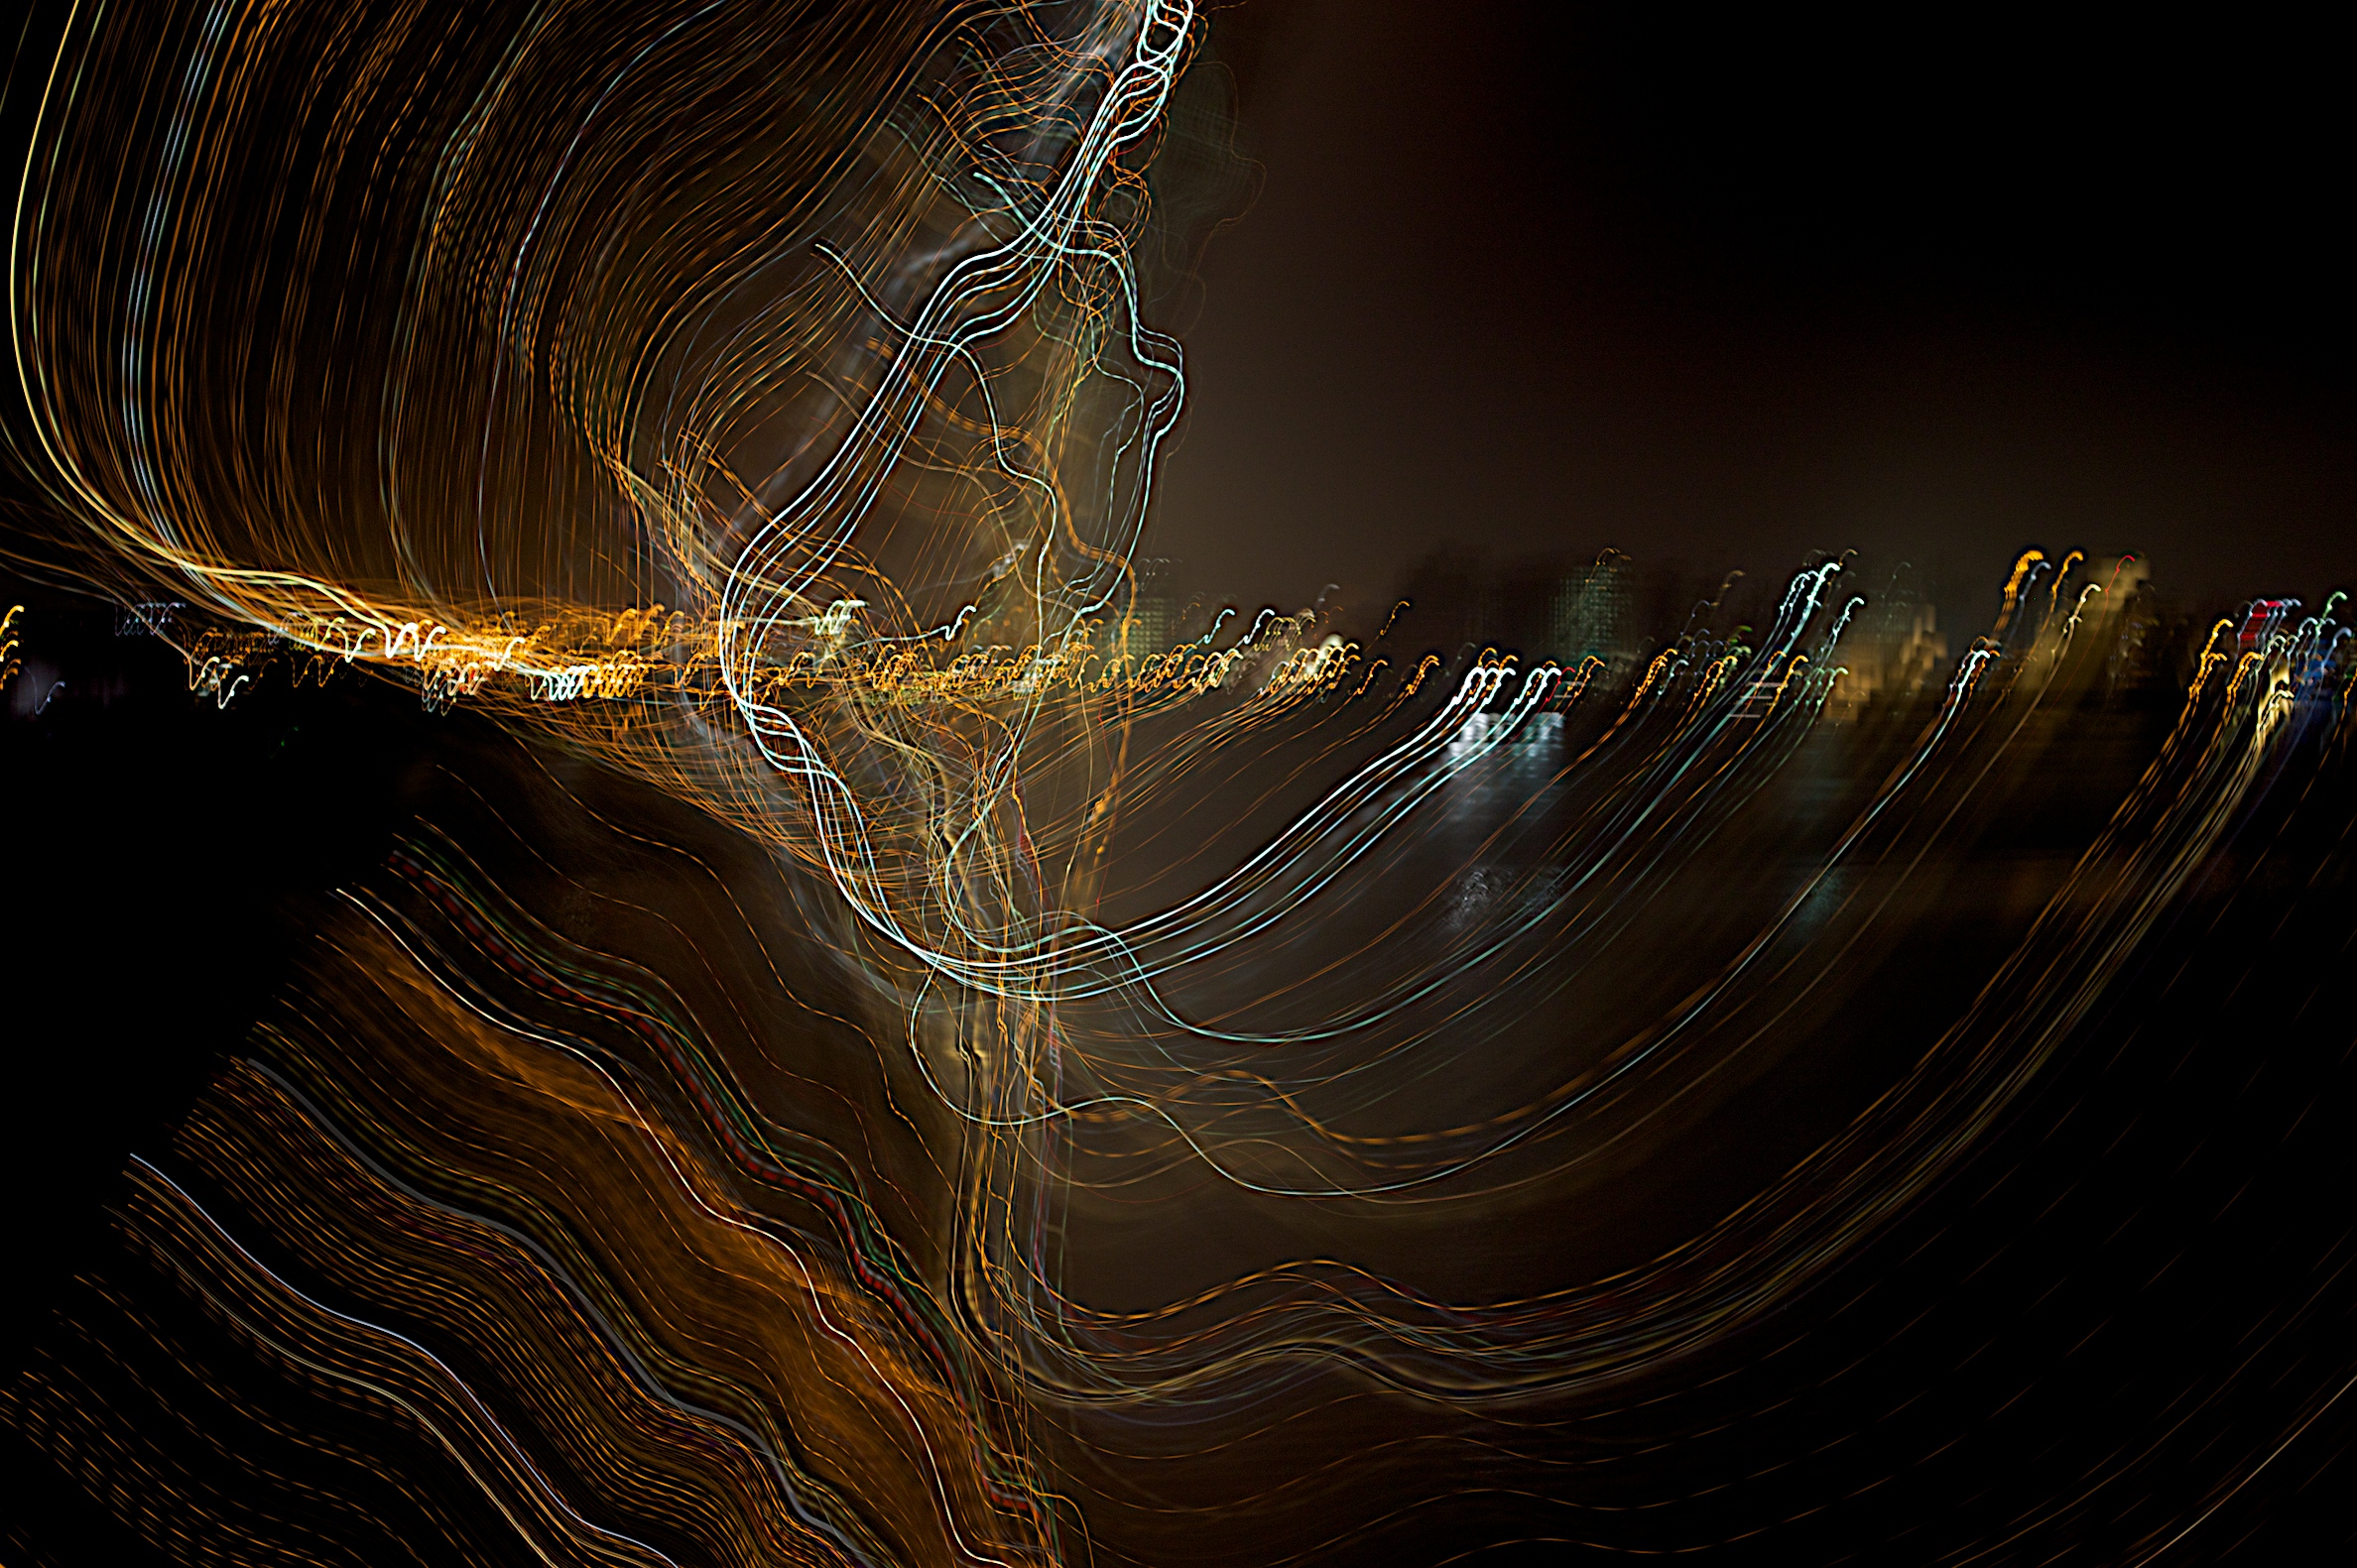
wing, light, night, wave, reflection, darkness, close up, lightpaint, wise09, screenshot, macro photography, computer wallpaper, fractal art